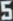
Number: 5